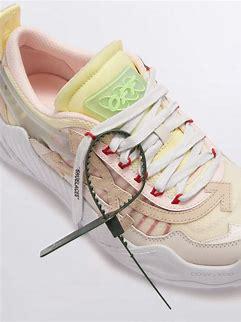
Brand: Off-White
Model: Off Odsy 1000